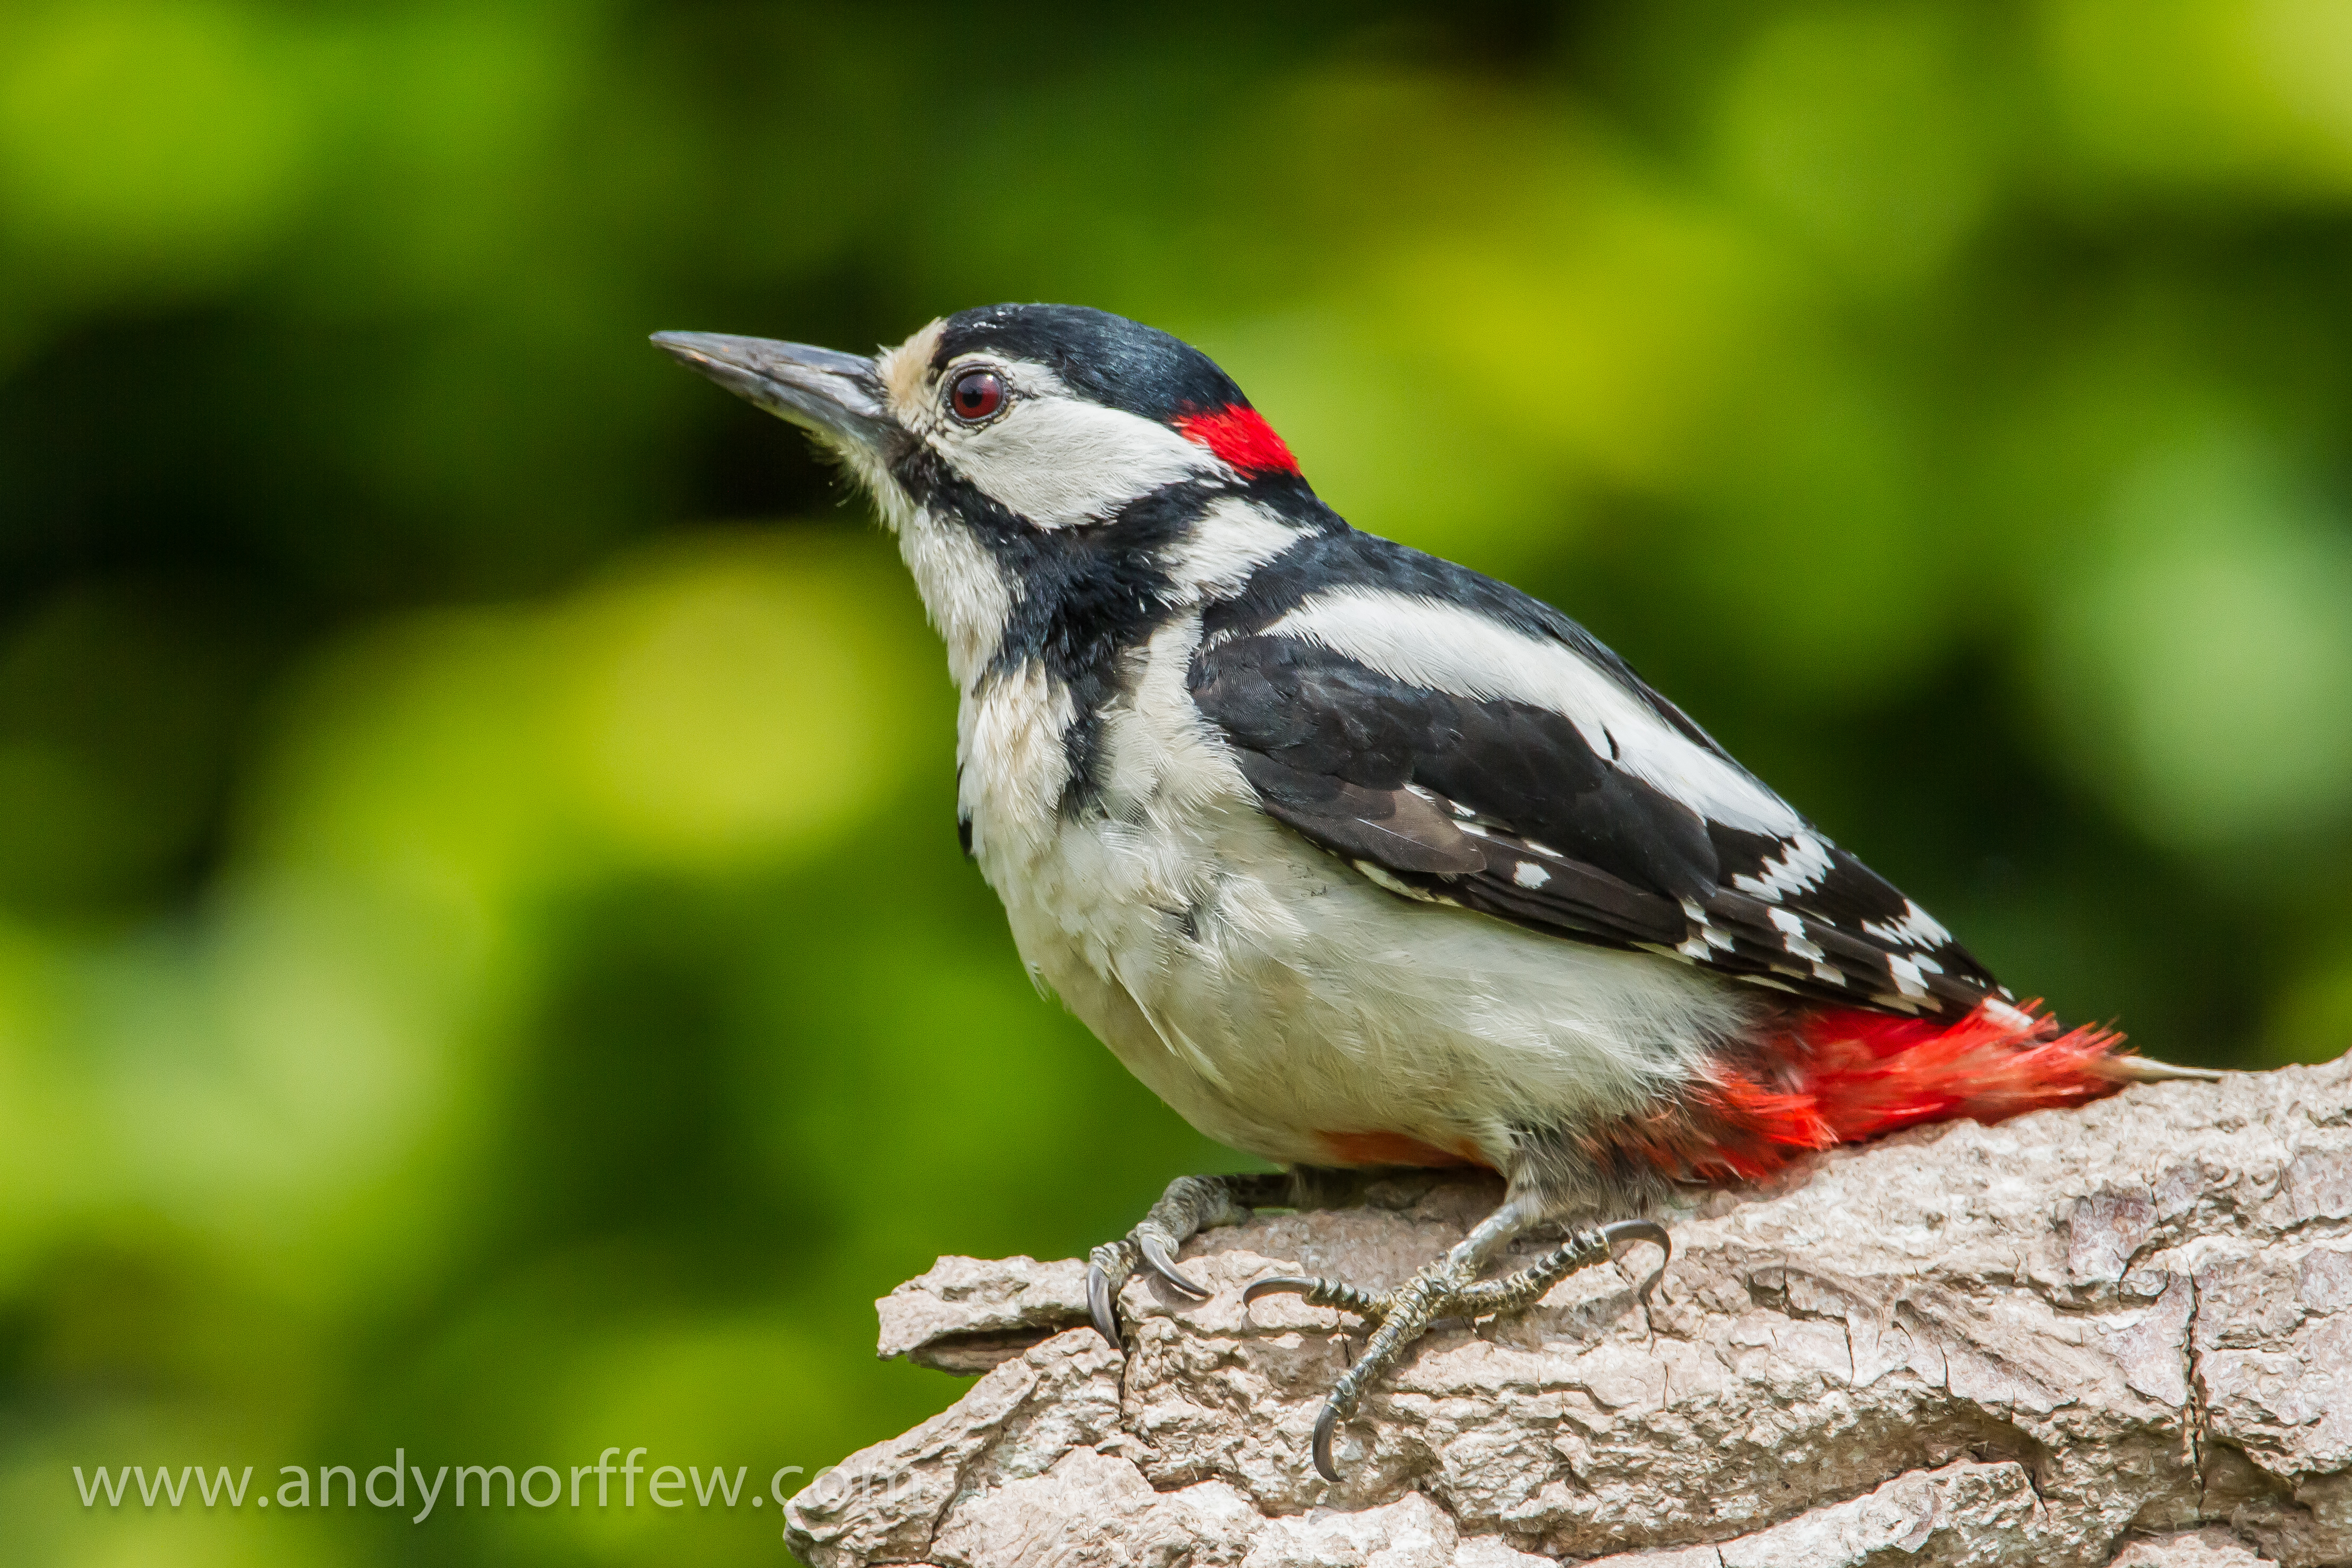
nature, bird, wildlife, beak, fauna, close up, vertebrate, finch, birdperfect, woodpecker, andymorffew, morffew, naturethroughthelens, eiap, itchenabbas, hampshire, avianexcellence, brambling, greatspottedwoodpecker, blinkagin, perching bird, emberizidae, cinclidae